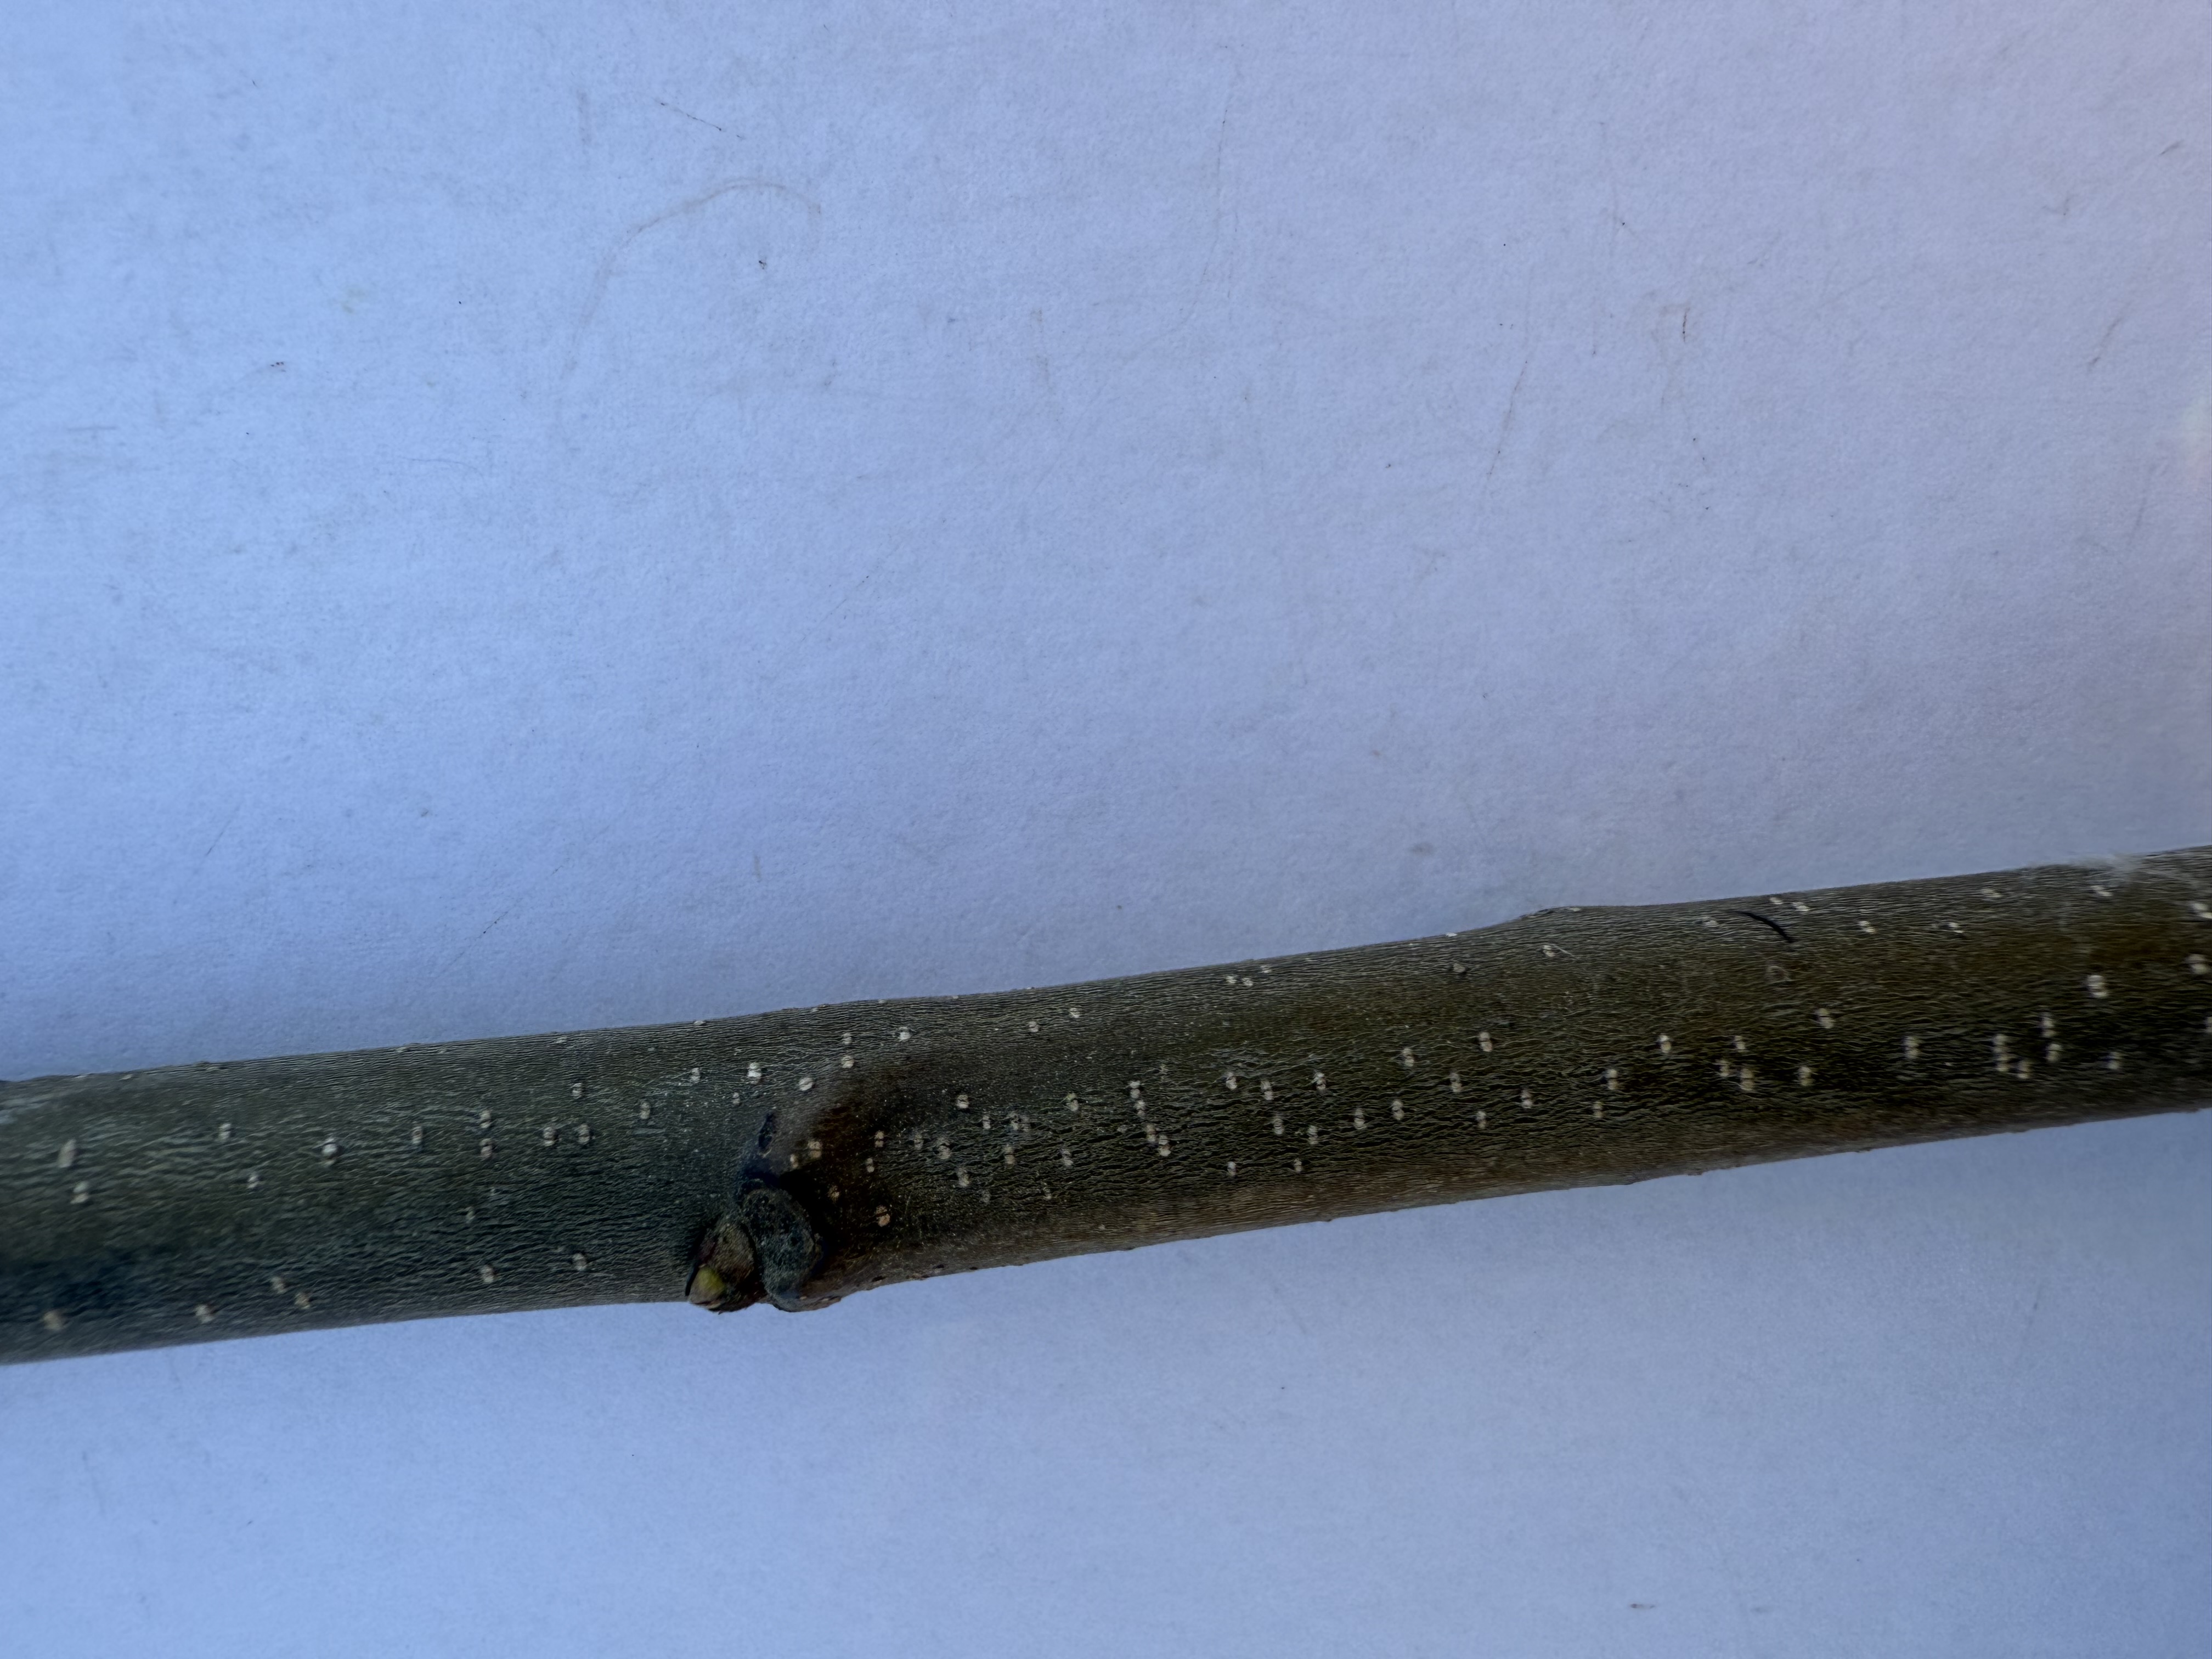
Variety: Chestnut